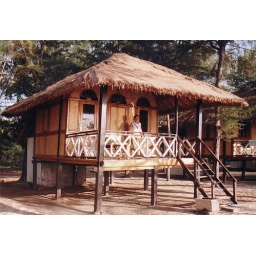
I liked the balcony and the foot bath in front of the steps to wash the sand off your feet.